Describe the emotion expressed in this image:  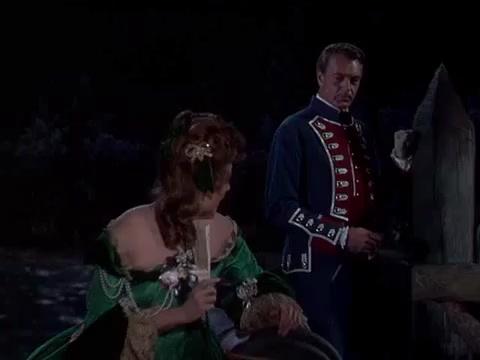
This person displays Suffering, valence and arousal with high intensity.